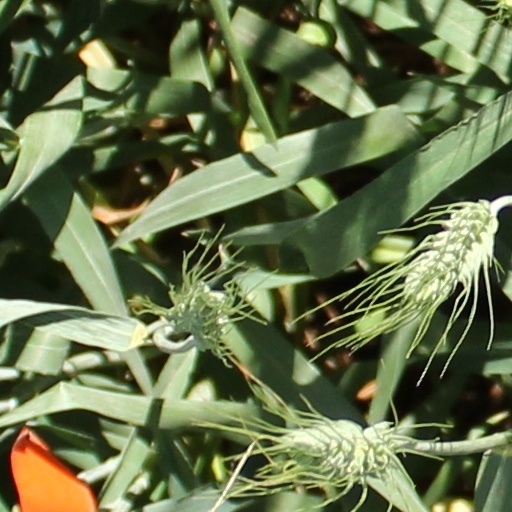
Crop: wheat